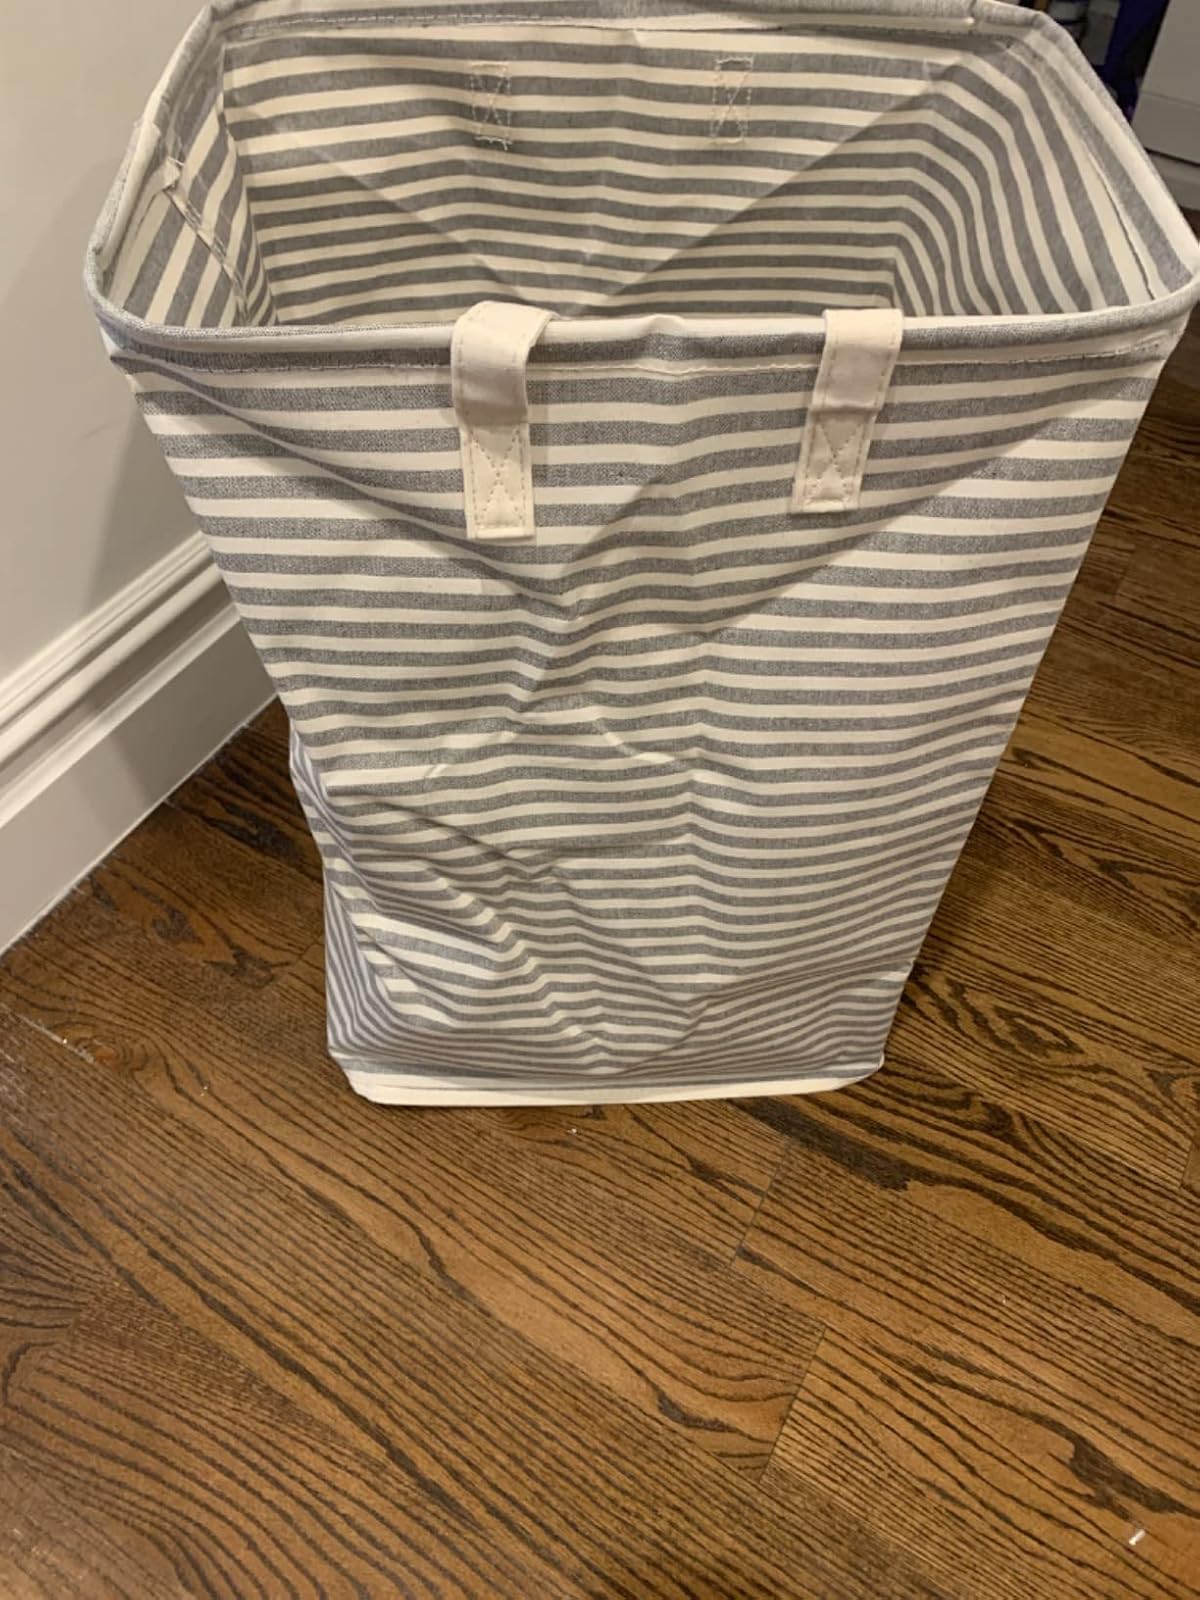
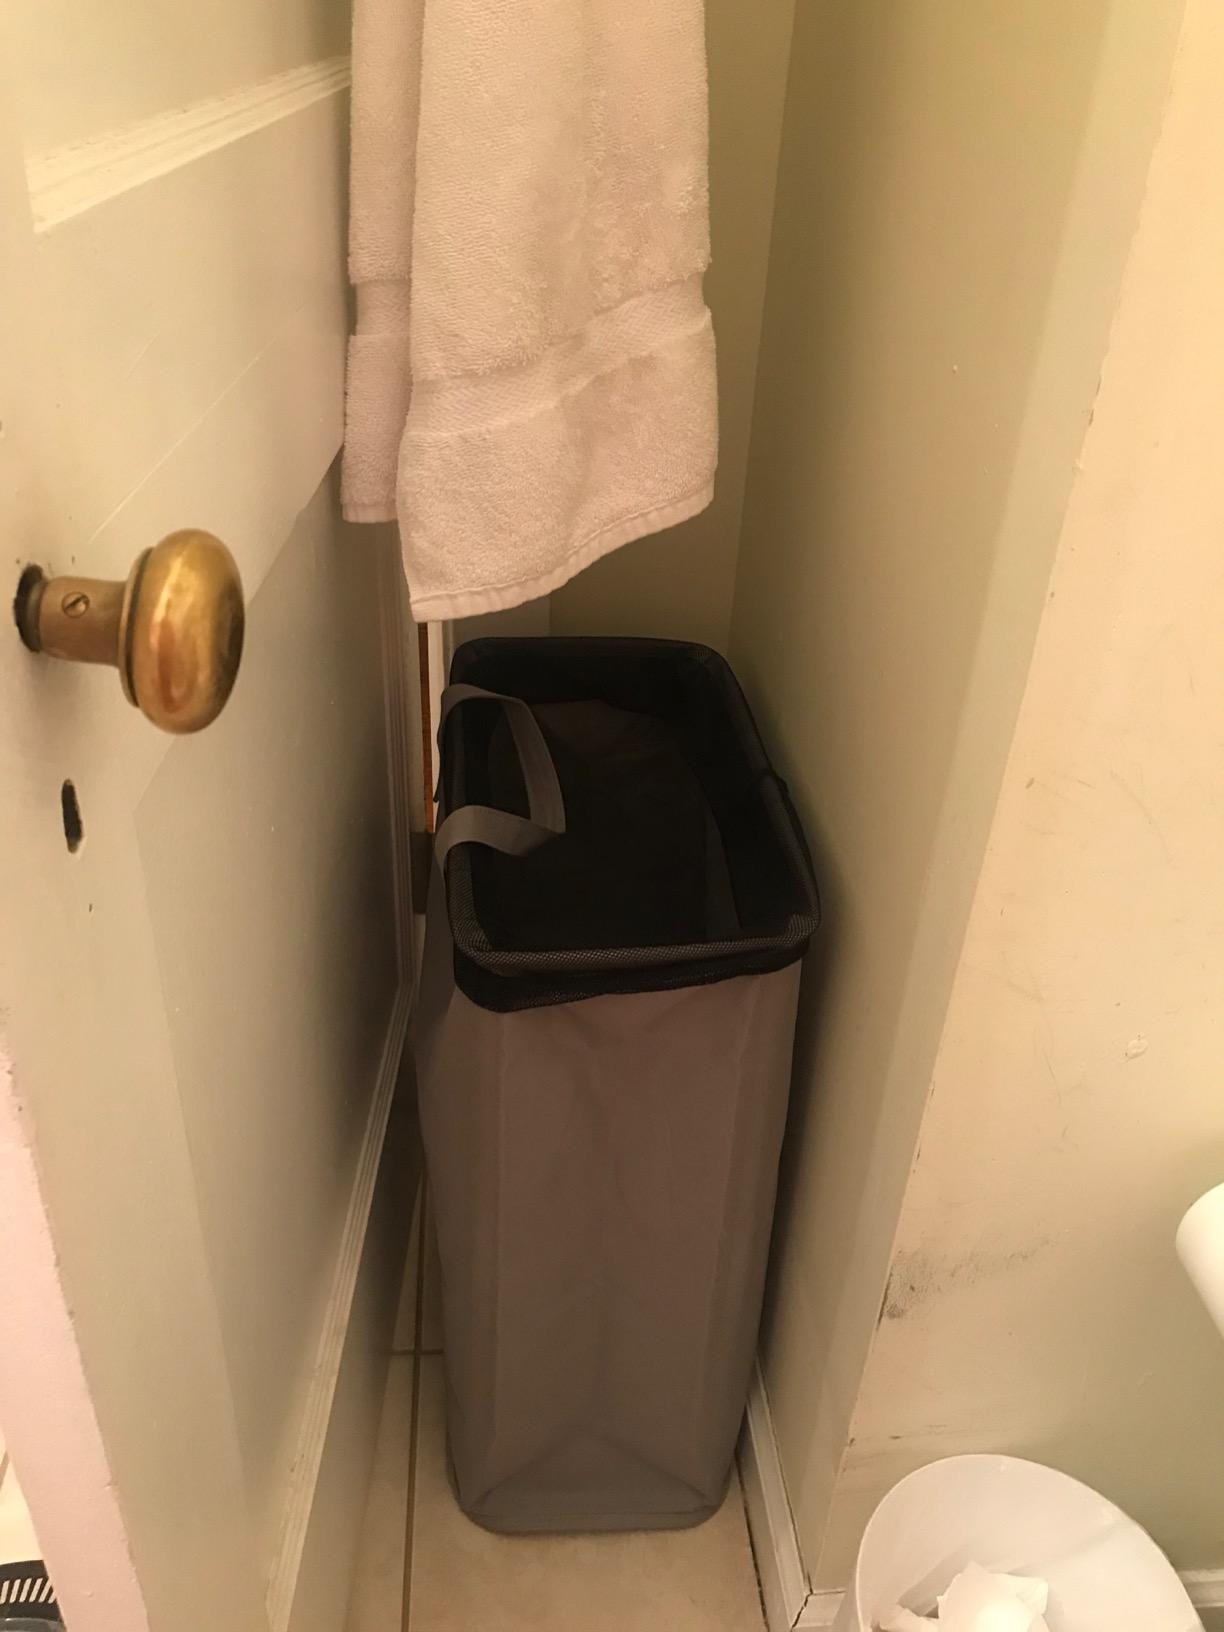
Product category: items_hamper
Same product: no